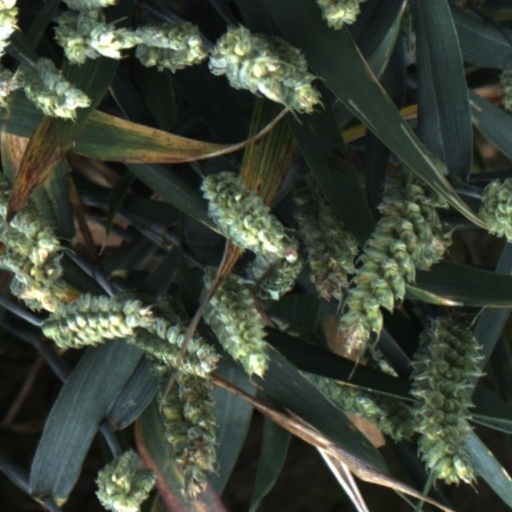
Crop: wheat